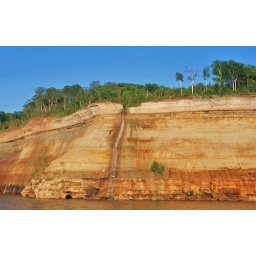
This waterfall seems dwarfed by the height of this rock face at Pictured Rocks National Park near Munising, Michigan.